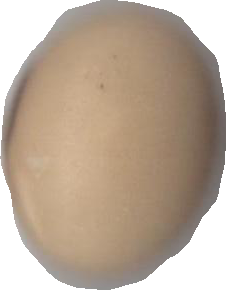
Variety: Anjasmoro